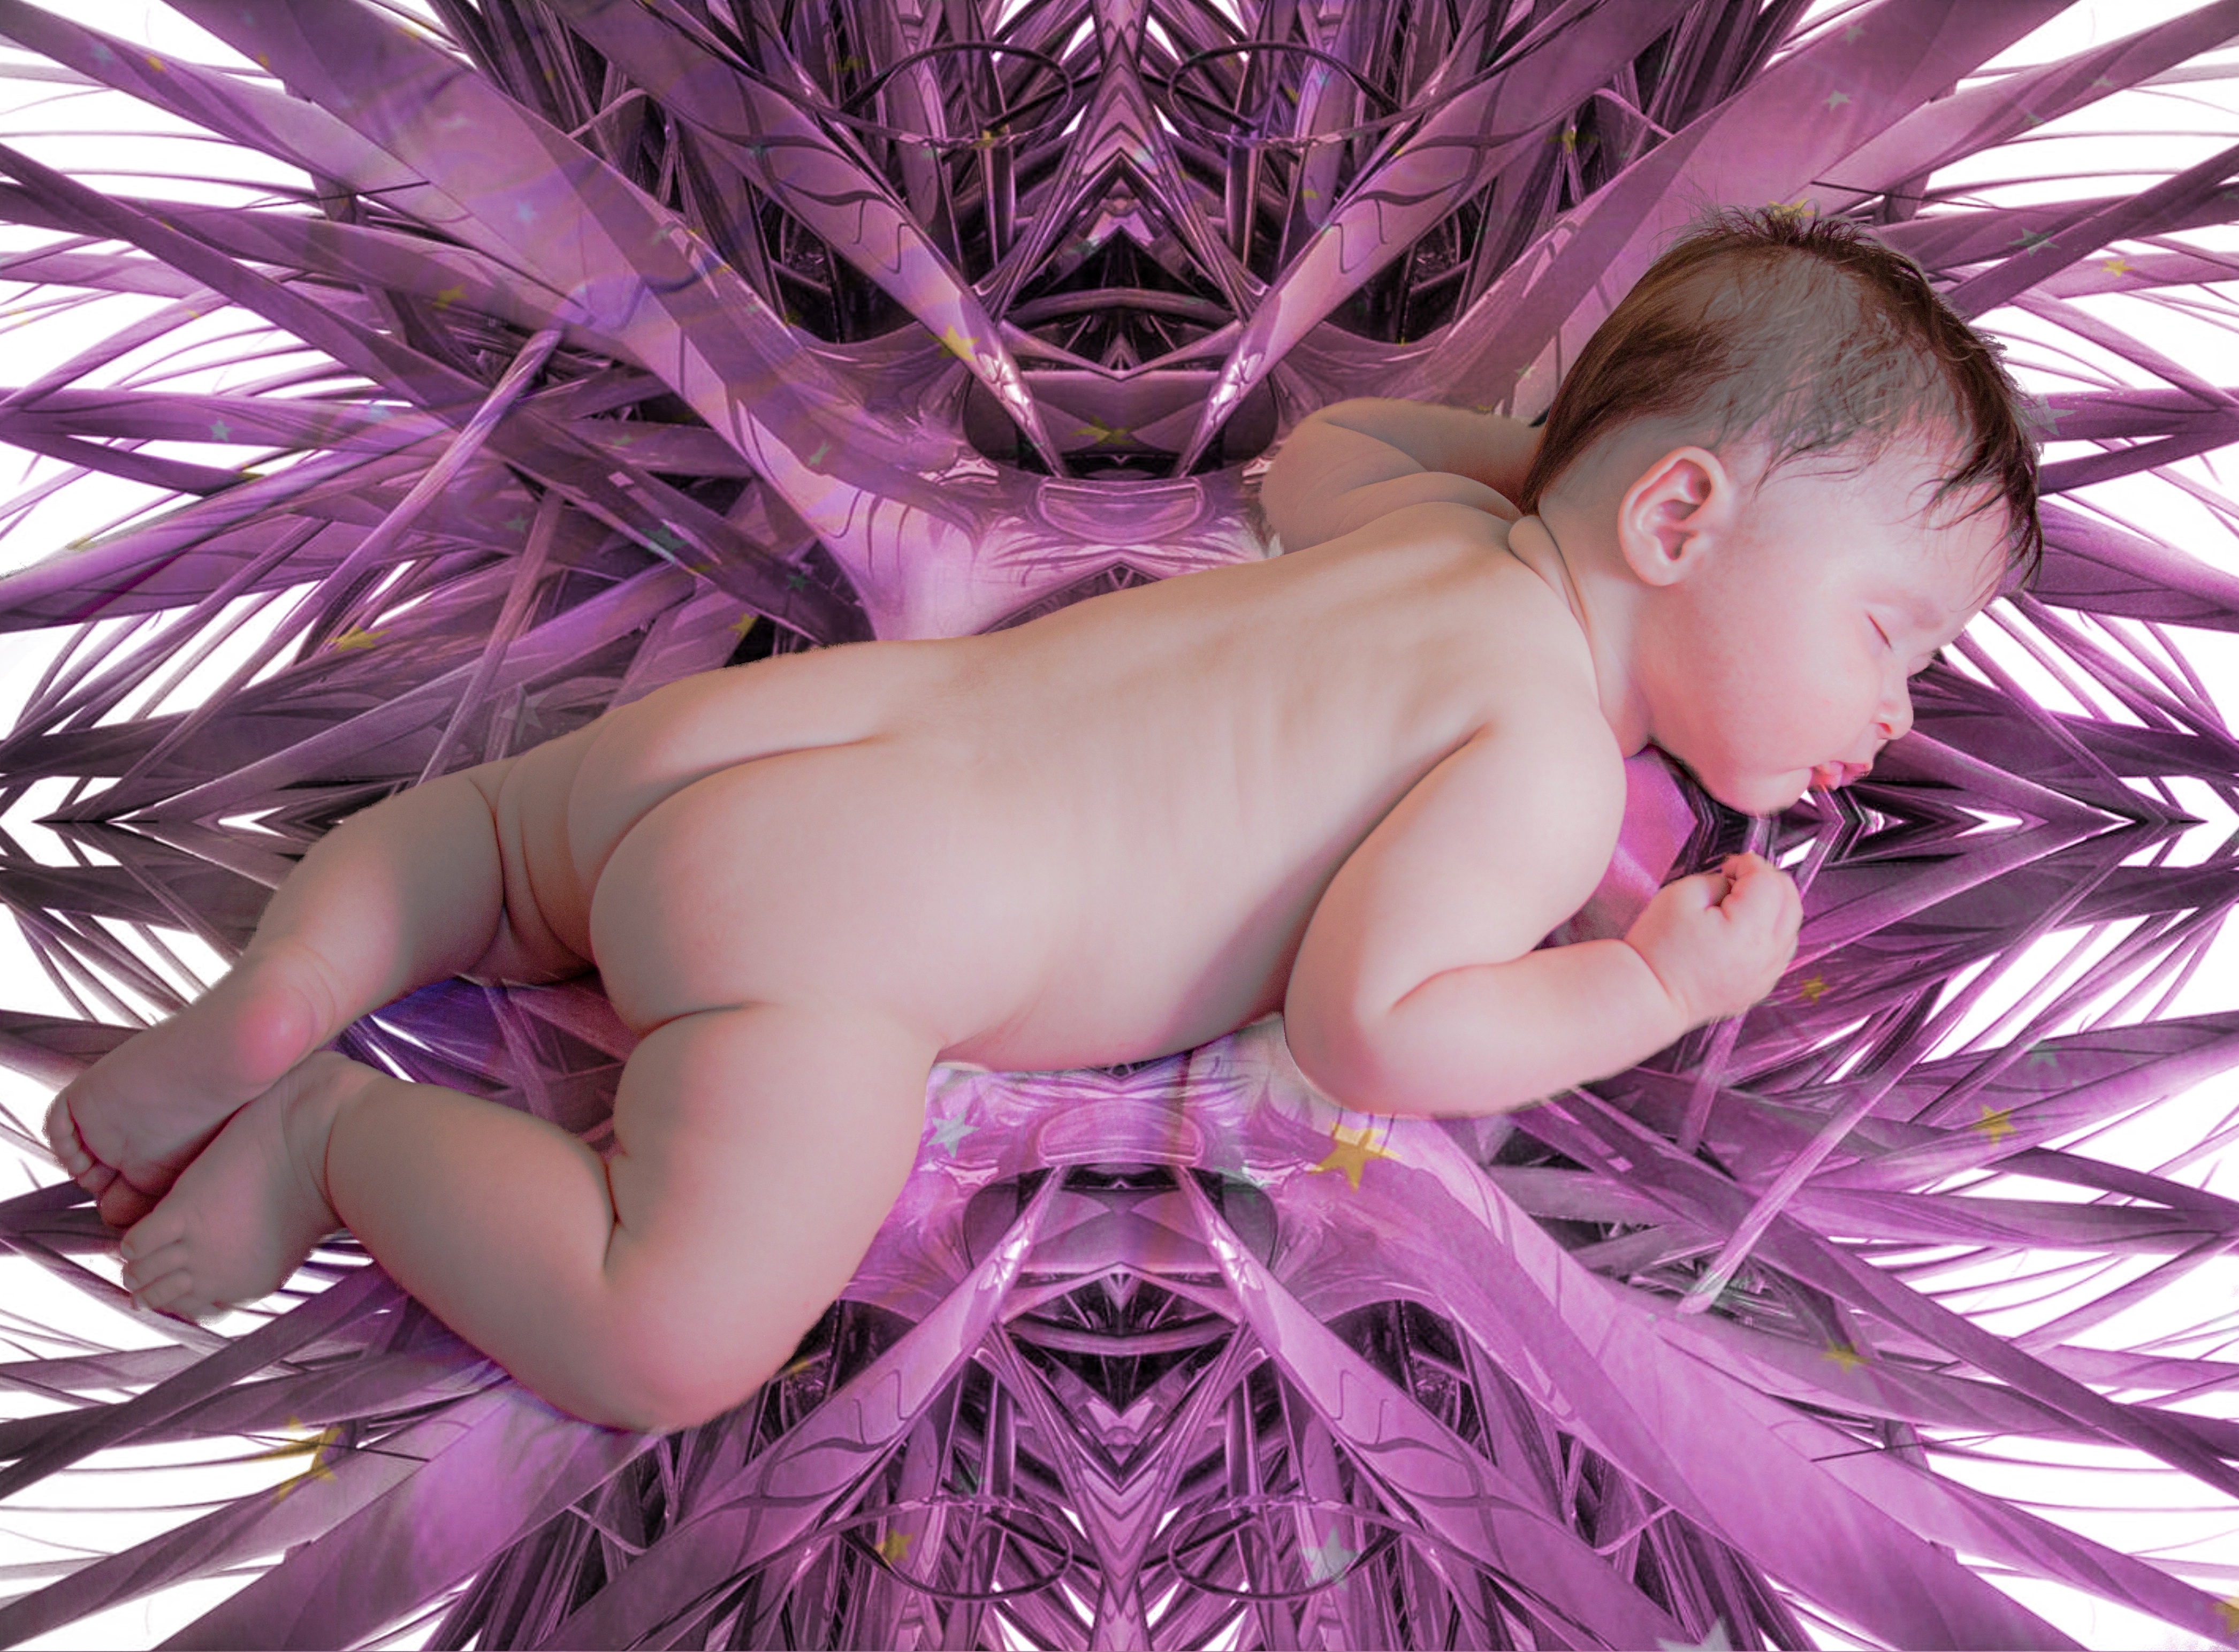
hair, purple, child, clothing, baby, flowers, maternity, black hair, family, happiness, skin, blond, costume, anime, parents, birth, small child, fictional character